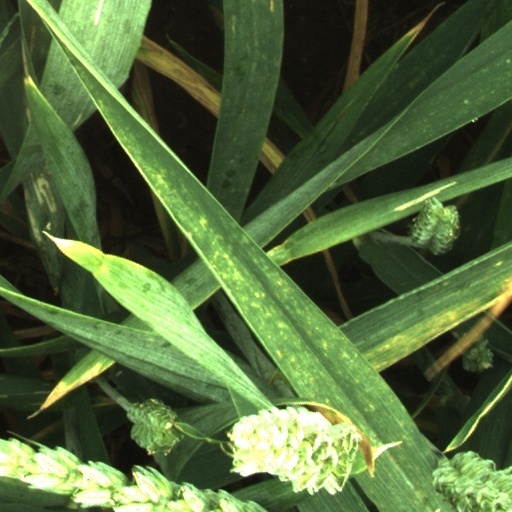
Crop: wheat